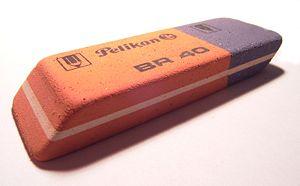
Une gomme, gomme à effacer, ou une efface au Canada, est, dans le domaine du dessin et de l'écriture, un objet mou, en caoutchouc ou en matière plastique, qui sert à effacer les traits faits par l’encre, le crayon, le fusain.